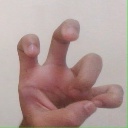
अक्षर: छ